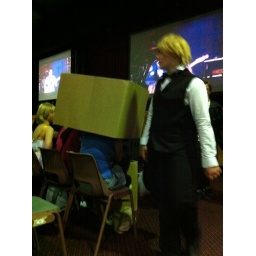
It makes a change from the paper bag she normally wears over her head o_O